Elli Hemberg

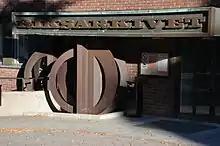
'The Orb' (1970)

In the mid 1960s, Hemberg, together with Olle Bærtling and Karl Göte Bejemark, among others, were part of the art salon 'Samlaren', and considered at the forefront of Swedish sculptors. In the 1970s Hemberg began to achieve fame and acceptance in the art community, primarily through her sculptures, and she created a number of notable commissions for permanent public display, including: 'The Orb' (1970) for the National Archives of Sweden, 'Badande' (1978), displayed at the Museum of Sketches for Public Art in Lund, 'The Butterfly' (1980), displayed in Rålambshovsparken in Stockholm, 'Solkrets' (1989), displayed at Viktoria place in Skellefteå, and 'Three Leaves', displayed at Norrköping's Museum of Art.